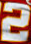
Number: 2